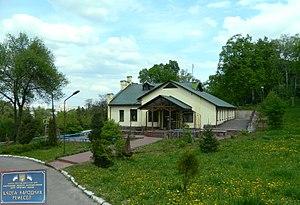
Ukraine. Kyiv. Centre national écologique et naturaliste de l'élève de l'école. École des Artisanats folklorique